LGBTQ Aggies

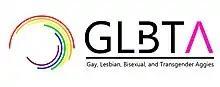
Logo of LGBTQA while using their prior name

Lesbian, Gay, Bisexual, Transgender, and Queer Aggies (LGBTQ Aggies, LGTBQA, or QA) is an officially recognized student group at Texas A&M University. Originally known as Gay Student Services (GSS) and later as Gay, Lesbian, Bisexual, and Transgender Aggies (GLBT Aggies), the organization was officially recognized by Texas A&M University in 1985 after a lengthy court battle.